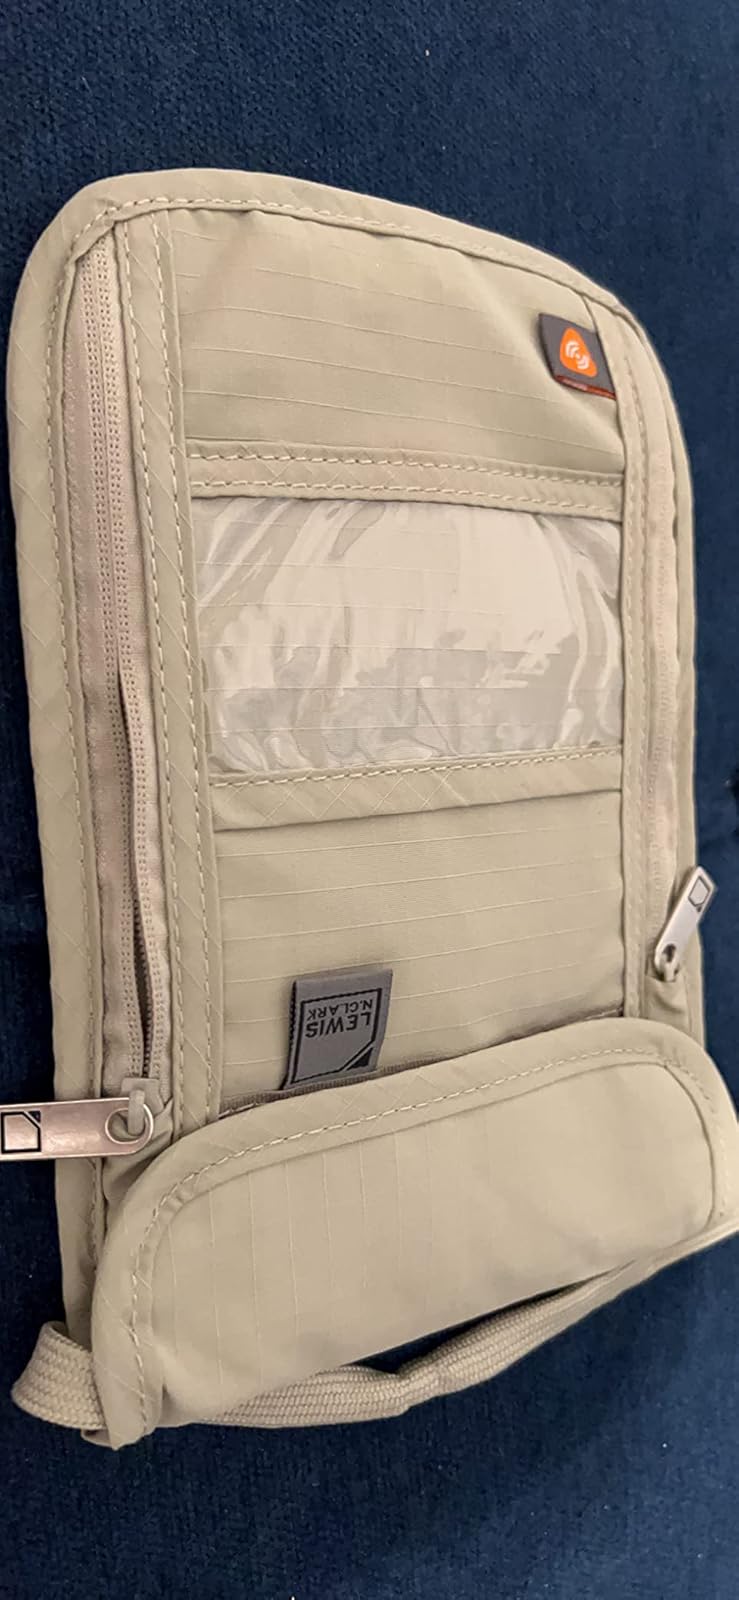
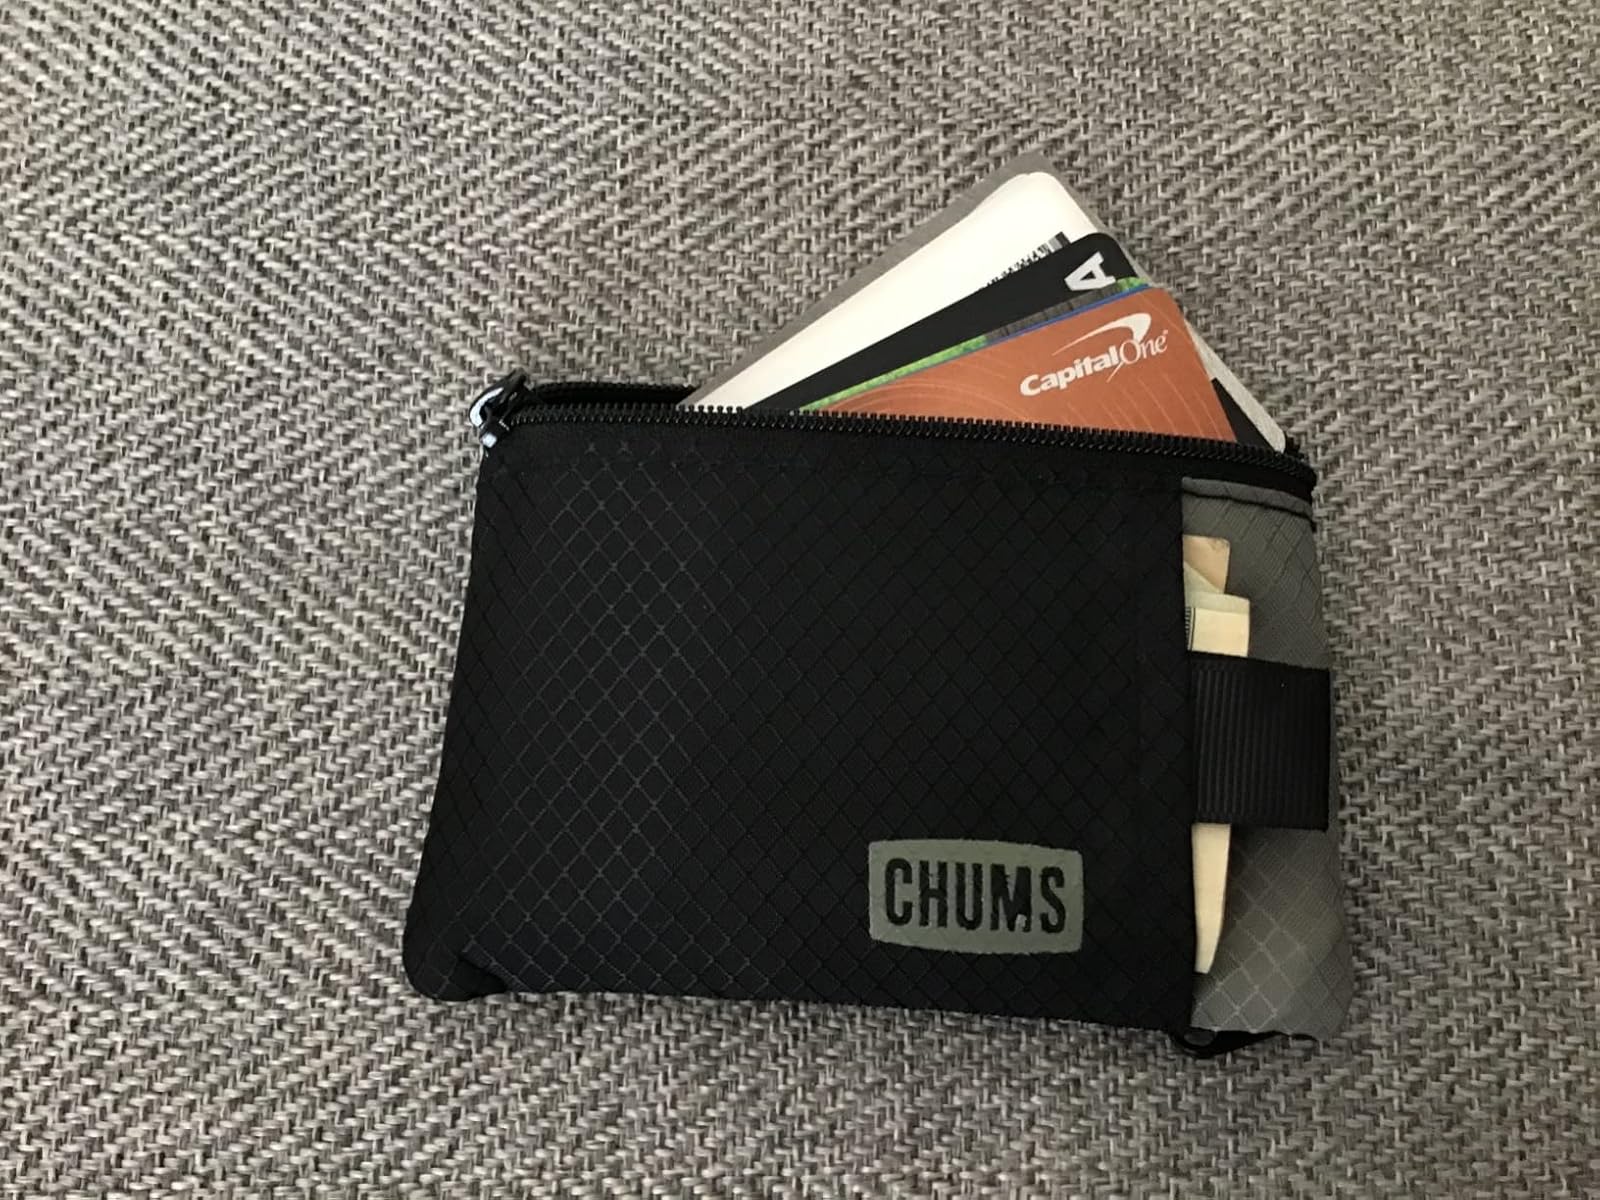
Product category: accessories_wallet
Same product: no